The Holocaust in Norway

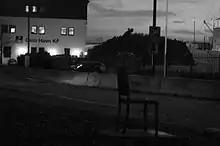
View of the pier in Oslo near the pier from which the deportations took place. The Holocaust memorial in the foreground, was unveiled in 2012. (Photo taken 26 November 2009, 67 years after the largest deportation)

Early during the occupation, there was traffic between neutral countries, primarily Sweden over land; and the United Kingdom, by sea. Even as the occupying authorities tried to limit such traffic, the underground railroad became more organized. Swedish authorities were at first only willing to accept political refugees and did not count Jews among them. Several Jewish refugees were turned away at the border, and a few were subsequently deported.